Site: brandenburg
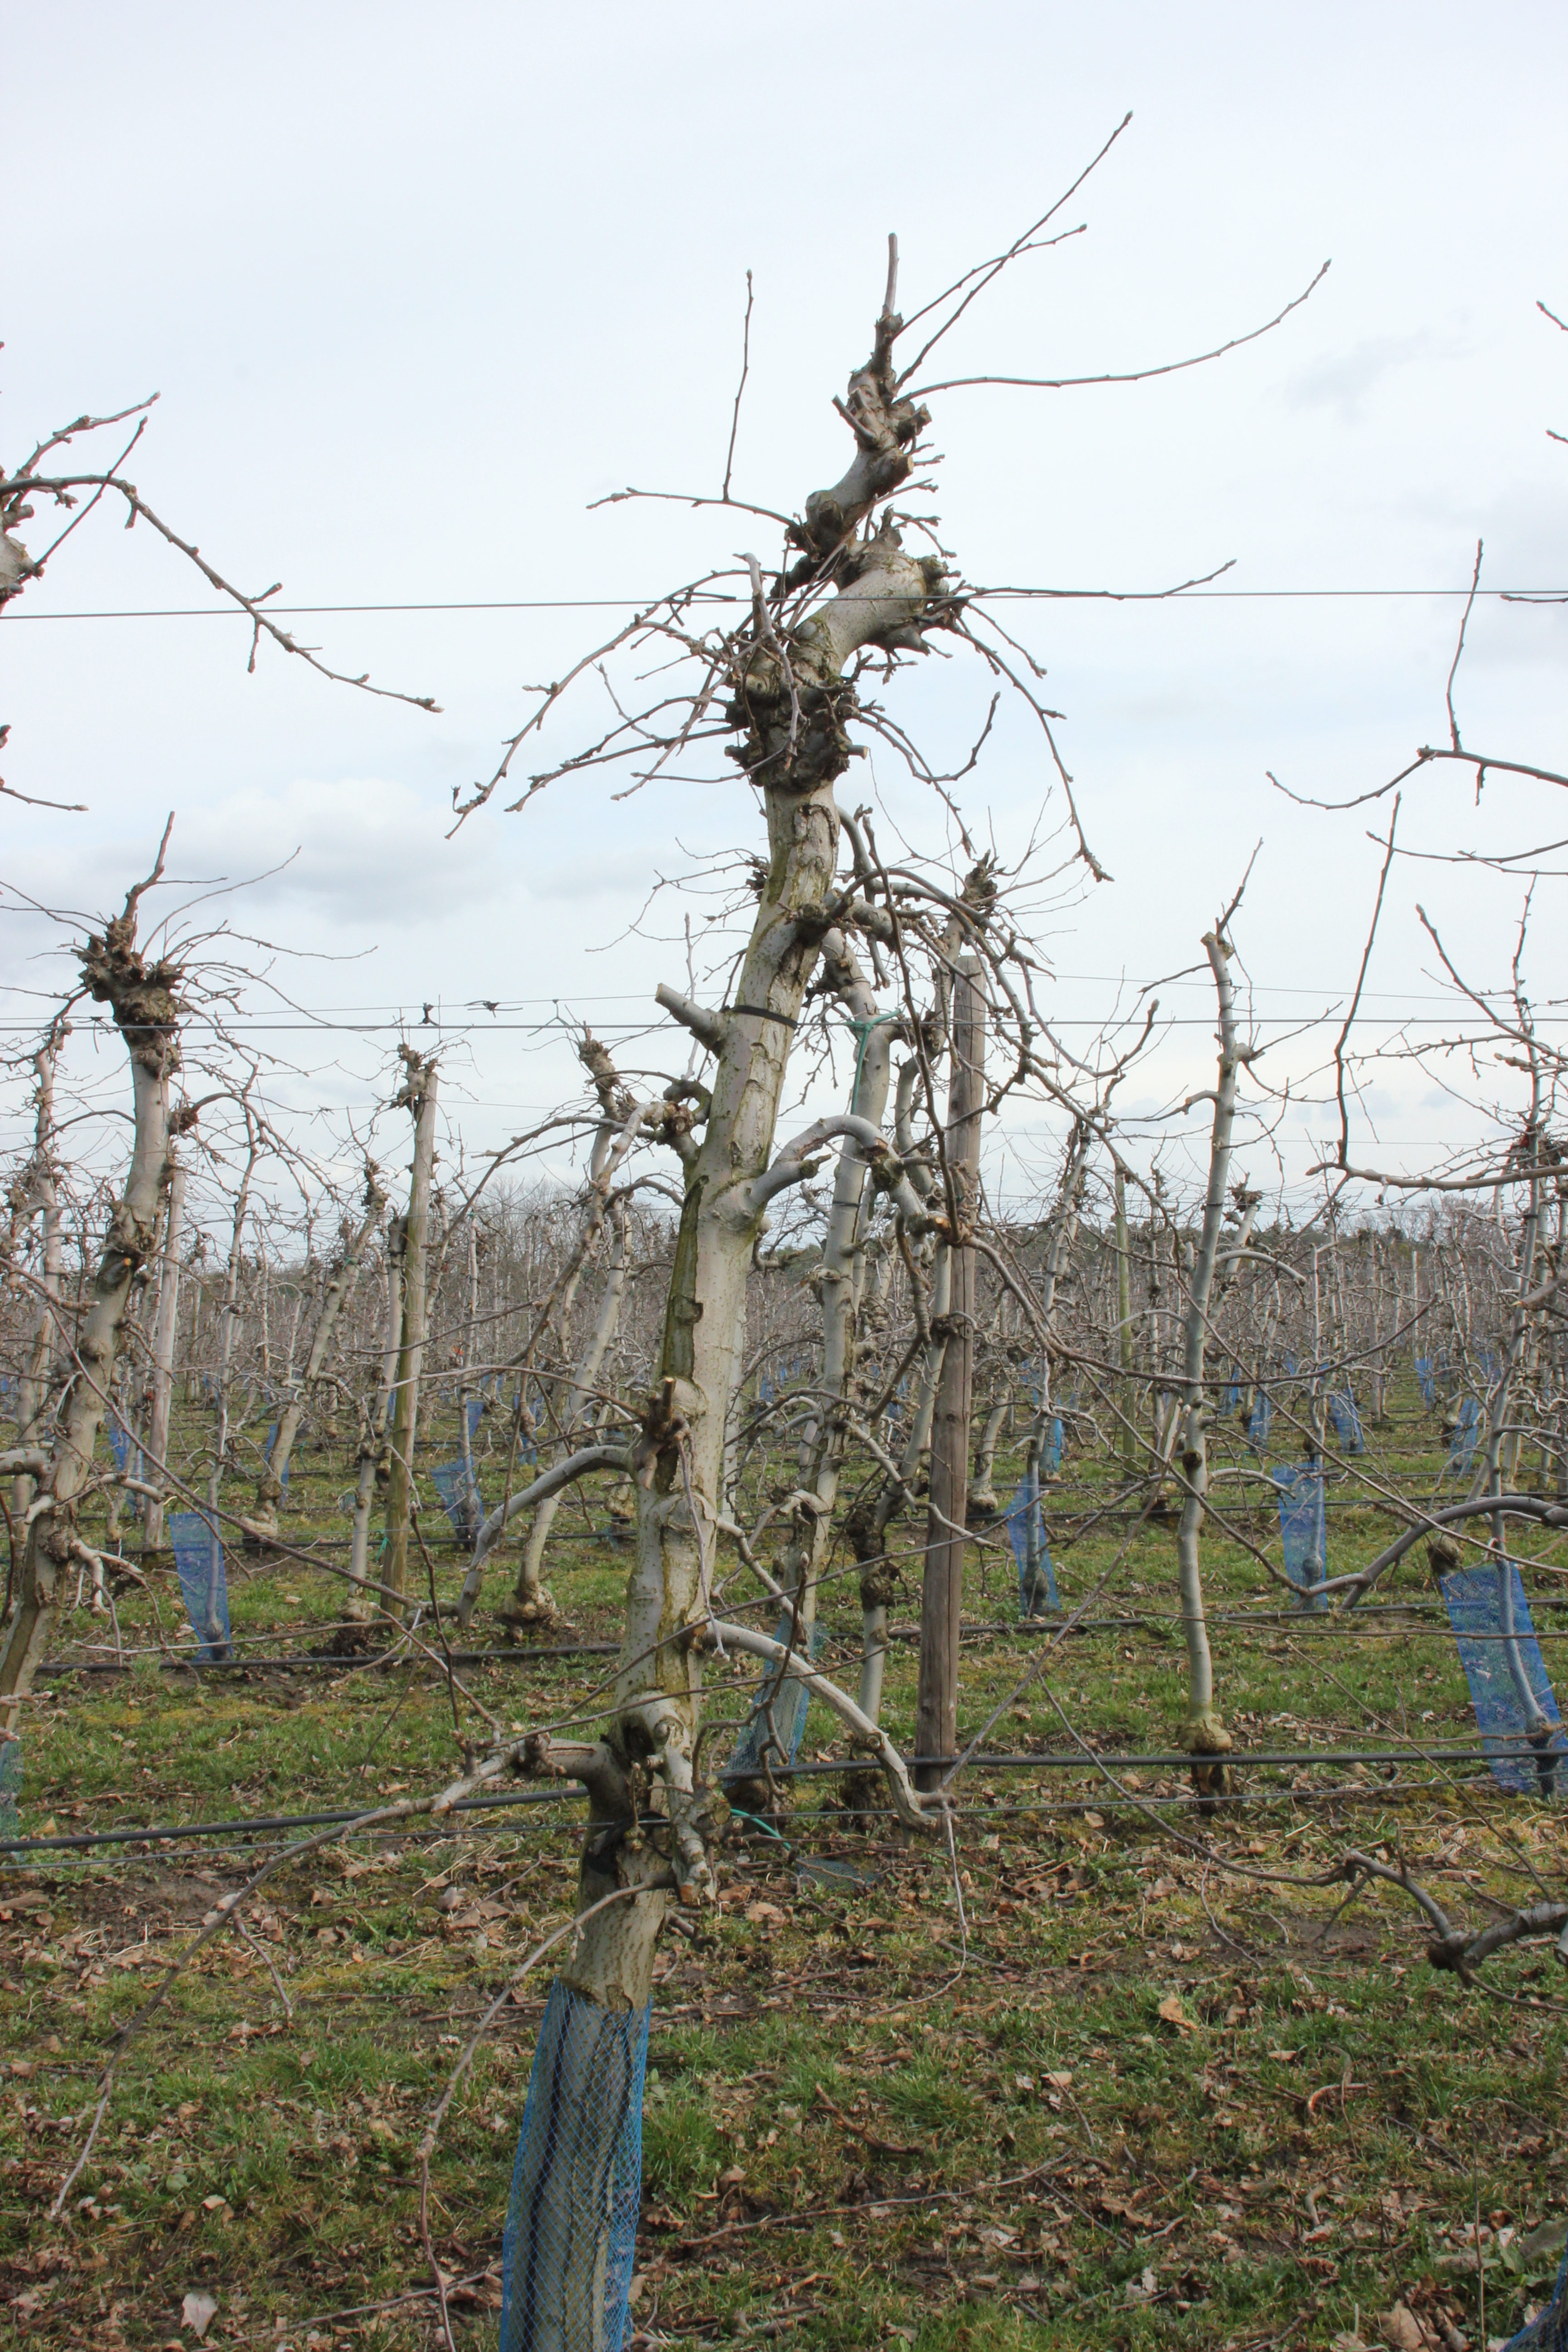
Growth stage (BBCH 01): Bud development